IPO model

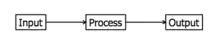
The input–process–output model

The input–process–output (IPO) model, or input-process-output pattern, is a widely used approach in systems analysis and software engineering for describing the structure of an information processing program or other process. Many introductory programming and systems analysis texts introduce this as the most basic structure for describing a process.